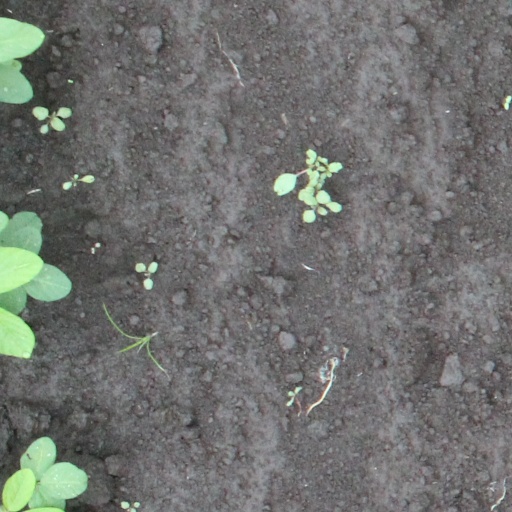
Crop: soybean